St Ives School

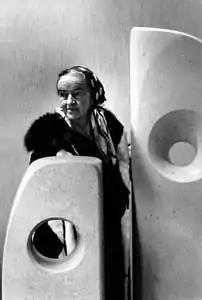
Dame Barbara Hepworth, in 1966.

In 1920 Bernard Leach and Shoji Hamada set up a pottery in St Ives, creating a further international art connection for the town.